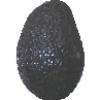
Label: avocado